Jan Zaveck

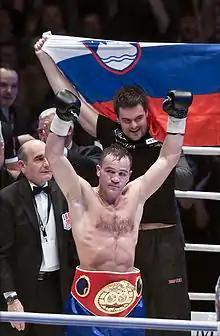
Zaveck (middle) in 2011

Dejan Zavec (born 13 March 1976), best known as Jan Zaveck, is a Slovenian former professional boxer who competed from 2003 to 2015. He held the IBF welterweight title from 2009 to 2011, and challenged once for the WBA super-welterweight title in 2015. Zaveck is the only Slovenian boxer to have held a world title, and was named Slovenian Sportsperson of the Year in 2010.